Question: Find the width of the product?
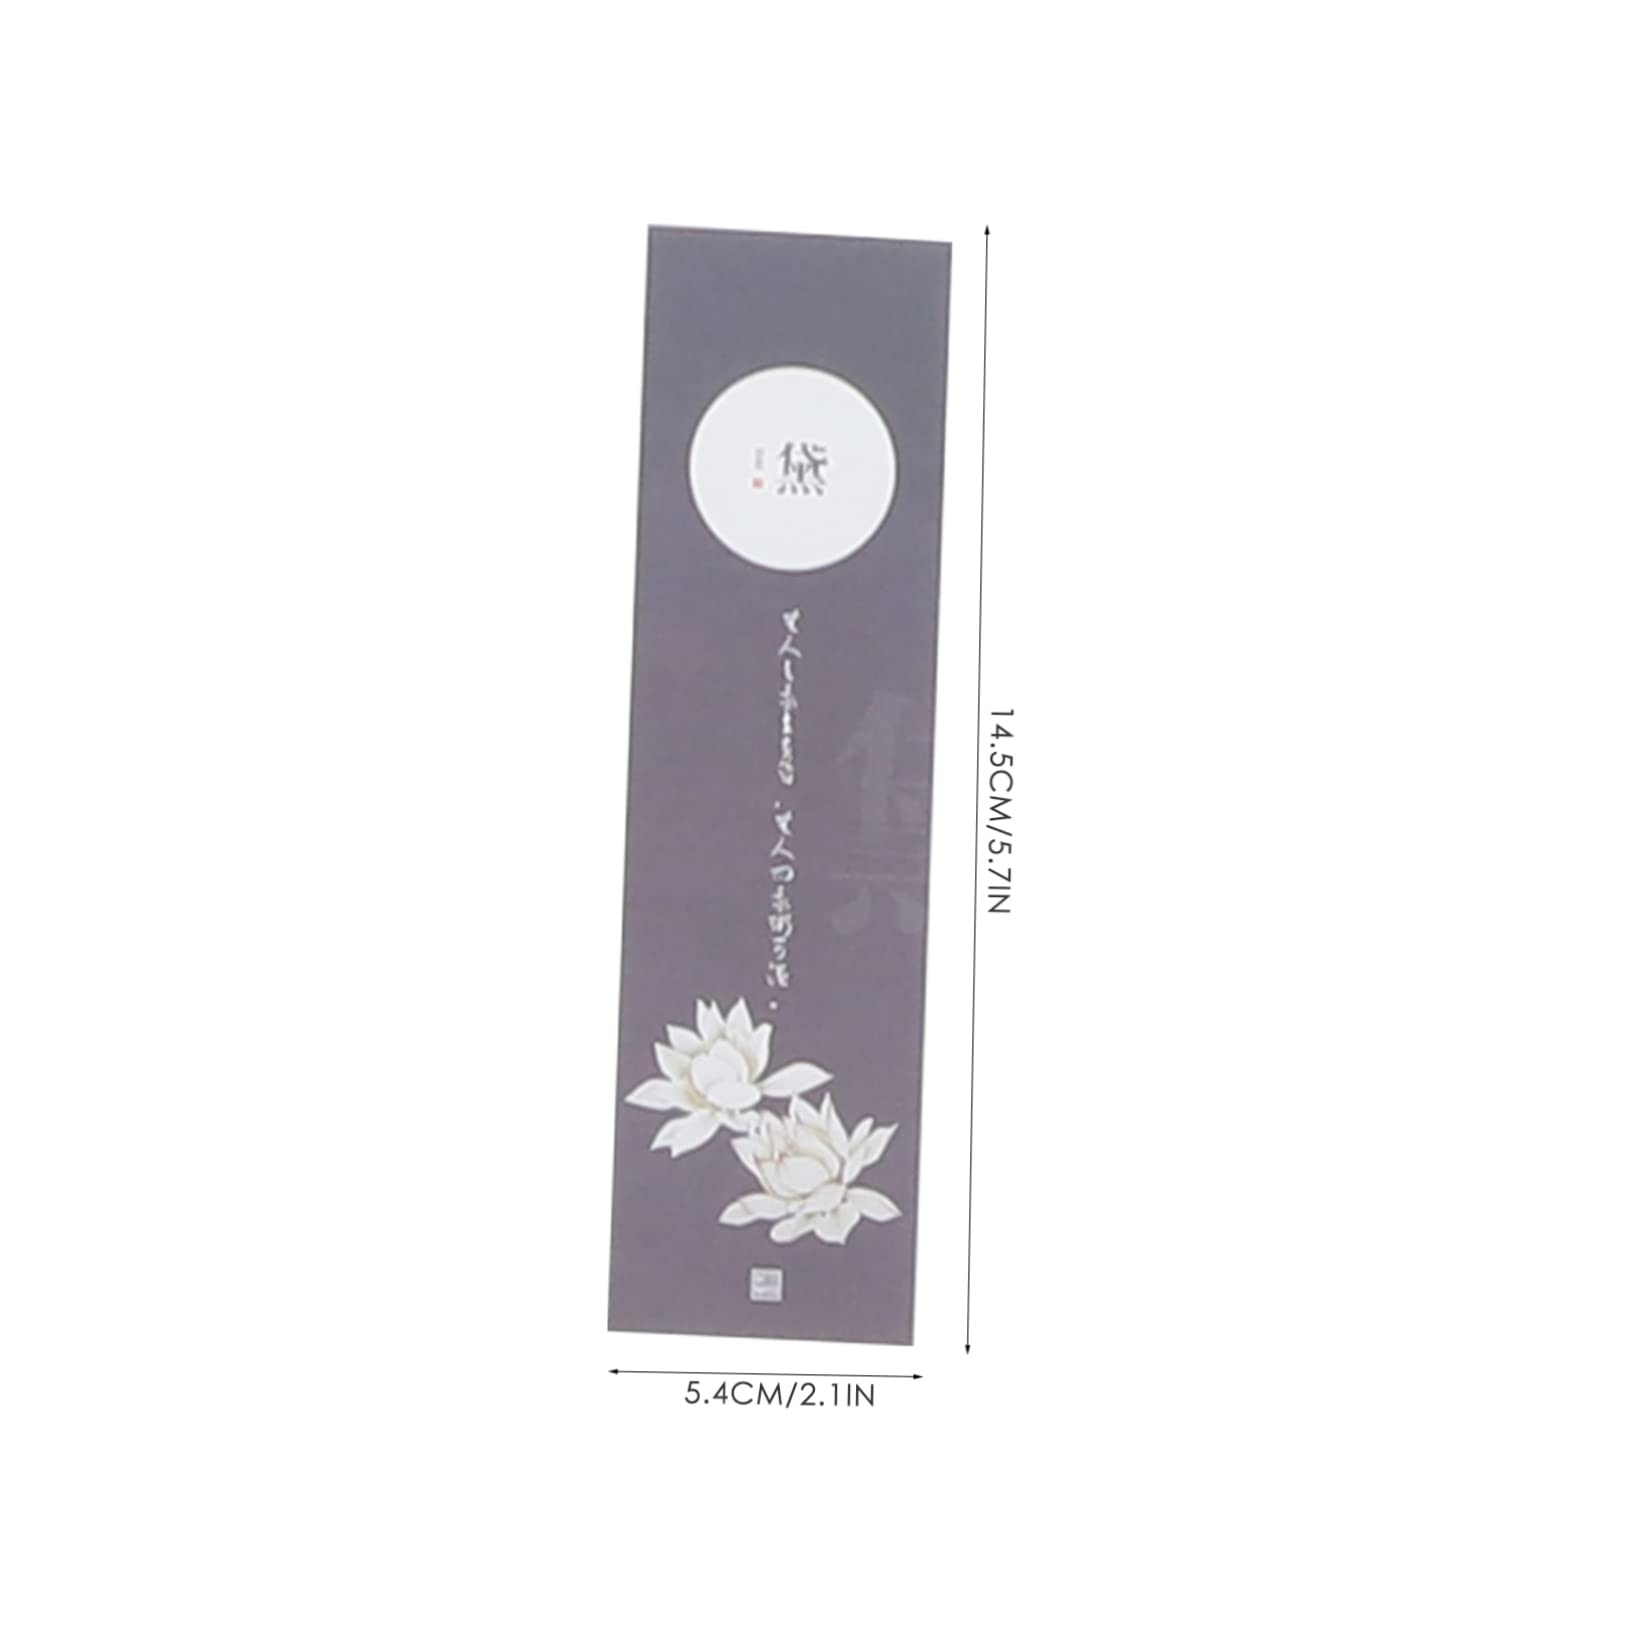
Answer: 5.4 centimetre